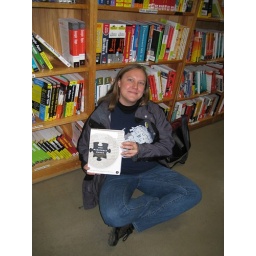
Phoebe finds the book she wrote, How Wikipedia Works, on a shelf in Powell's Technical Bookstore.